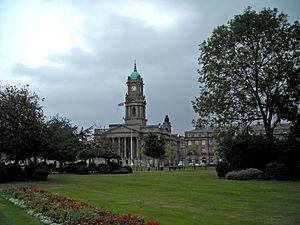
La péninsule de Wirral est située sur la côte ouest de l'île de Grande-Bretagne. Baignée par les eaux de la mer d'Irlande, elle est située entre les embouchures de la Dee et de la Mersey, du côté anglais de la frontière avec le pays de Galles. Elle constitue un rectangle d'environ 25 km de long sur 11 de large.